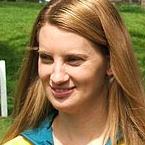
Age: 26